2018–19 Tunisian Super Cup

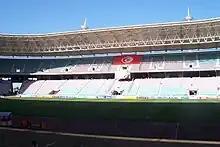
Stade Hammadi Agrebi hosted the match

The 2018–19 Tunisian Super Cup was the 15th edition of the Tunisian Super Cup, a football match contested by the winners of the 2018–19 Tunisian Ligue Professionnelle 1 and 2018–19 Tunisian Cup competitions. The match was played on September 20, 2020 at Stade Hammadi Agrebi in Tunis. between 2018–19 Ligue 1 winners Espérance de Tunis and 2018–19 Tunisian Cup winners Club Sfaxien.